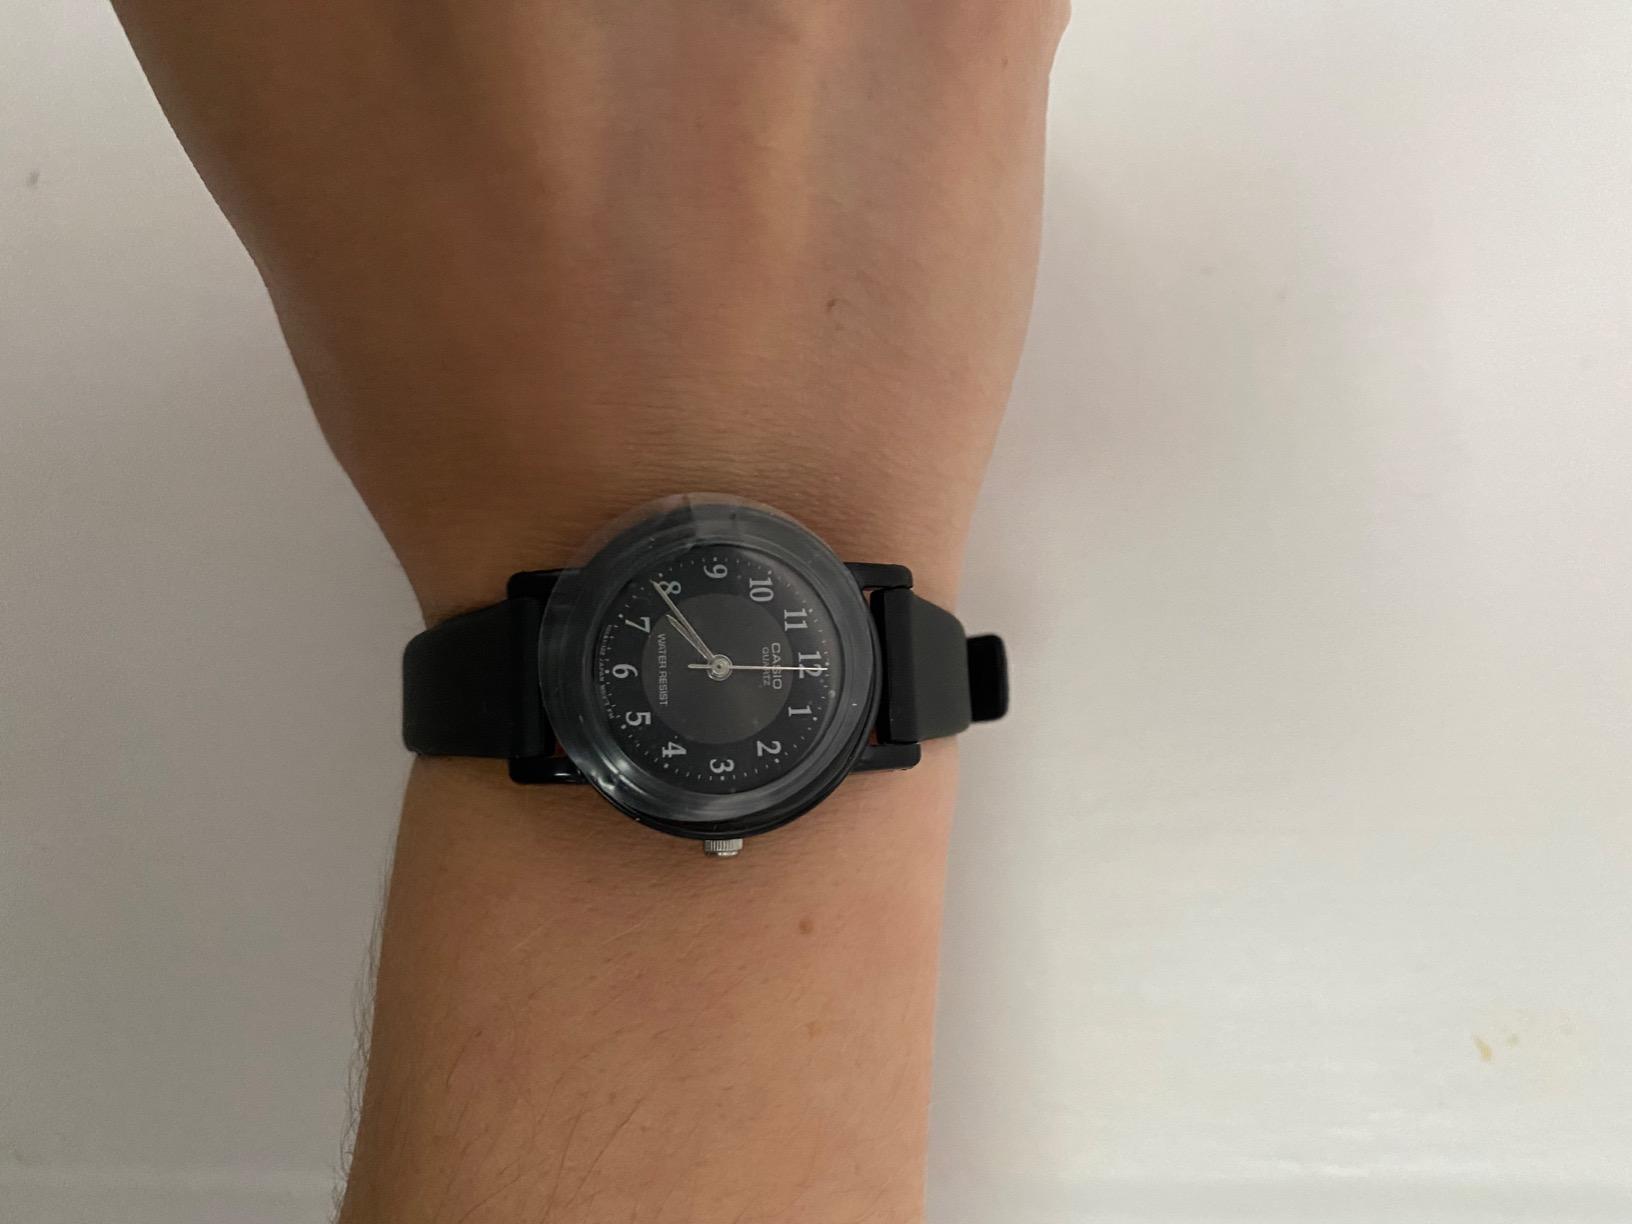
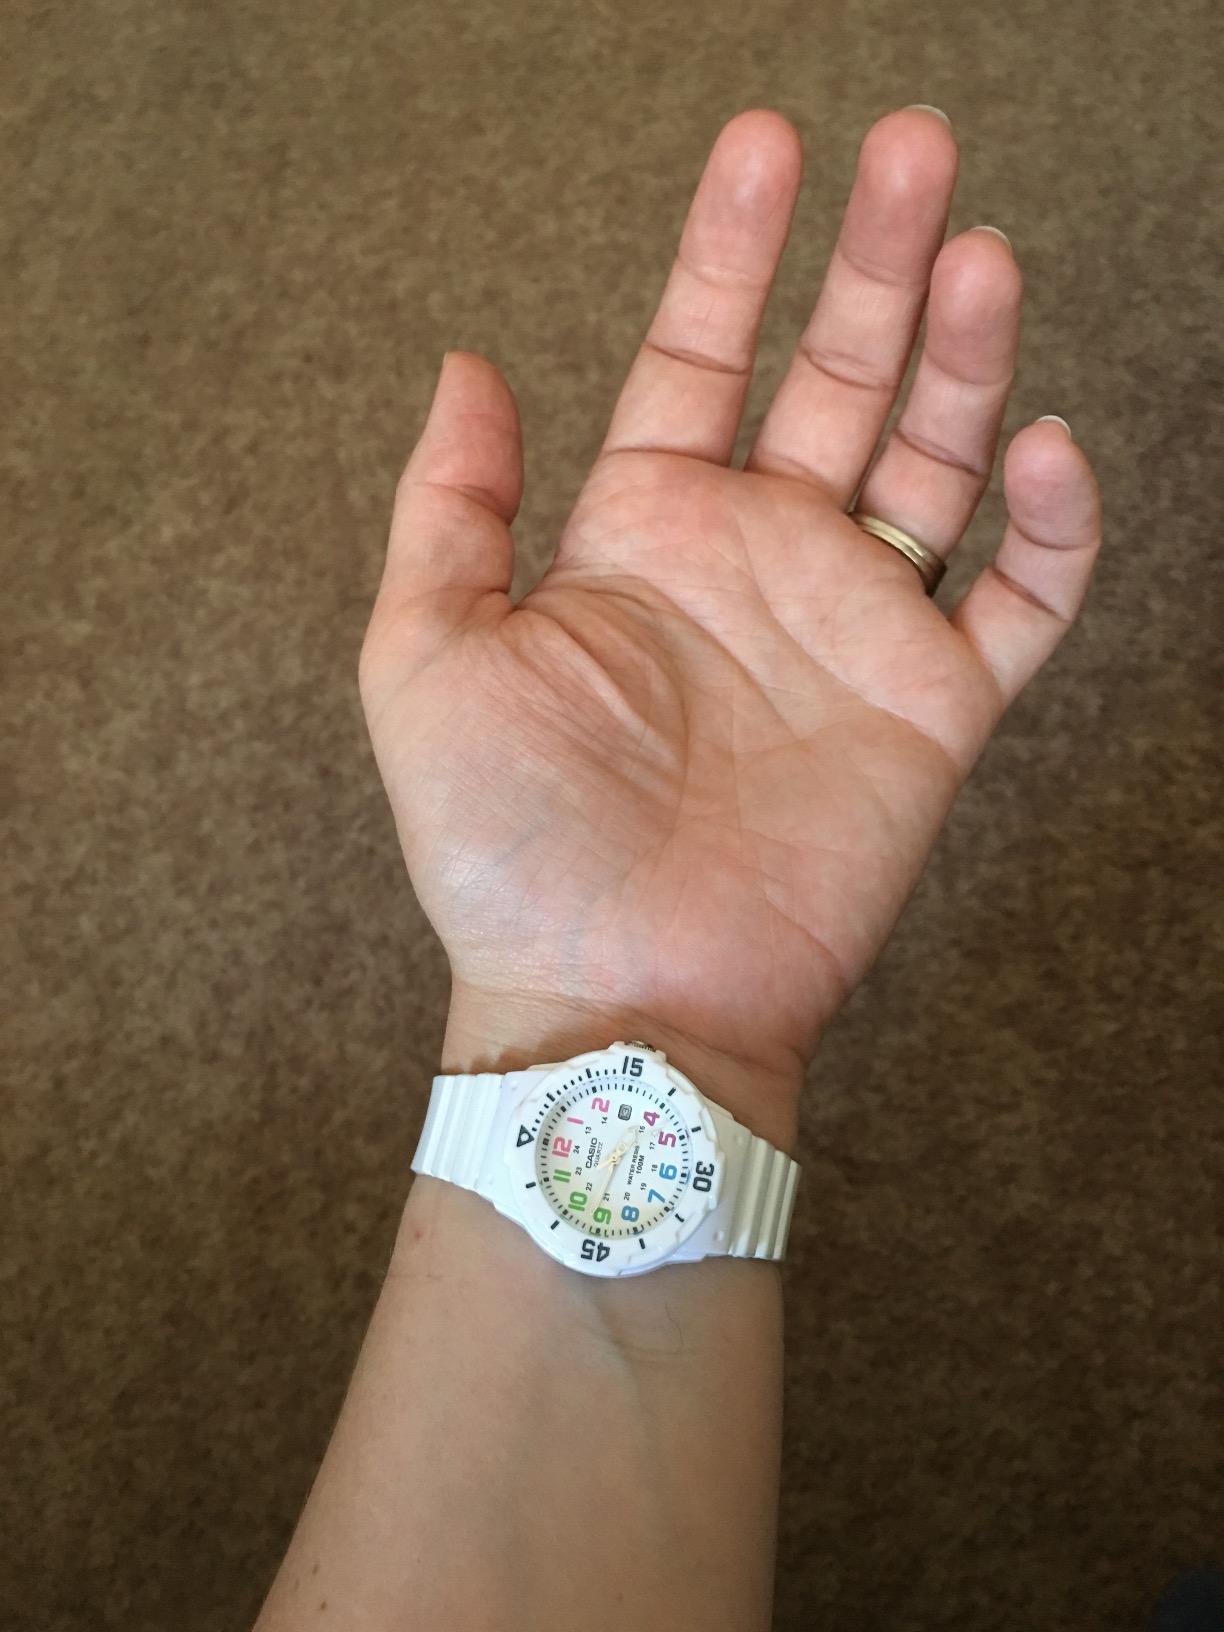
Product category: accessories_watch
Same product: no